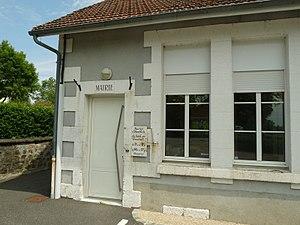
Mairie de Chabrac, Charente, France
Chabrac est une commune du sud-ouest de la France, située dans le département de la Charente.